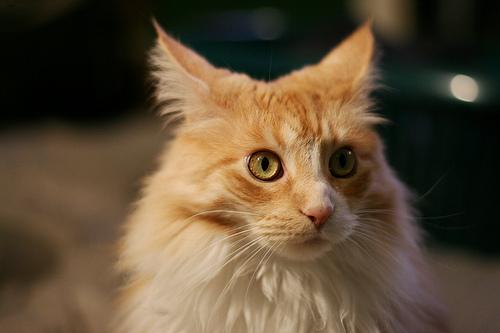
Breed: Maine Coon